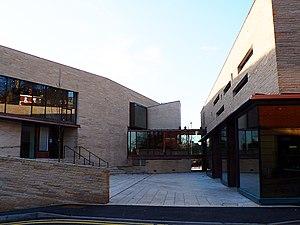
Cette liste des musées du Lincolnshire, Angleterre contient des musées qui sont définis dans ce contexte comme des institutions qui recueillent et soignent des objets d'intérêt culturel, artistique, scientifique ou historique. leurs collections ou expositions connexes disponibles pour la consultation publique. Sont également inclus les galeries d'art à but non lucratif et les galeries d'art universitaires. Les musées virtuels ne sont pas inclus.